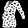
Label: T - shirt / top